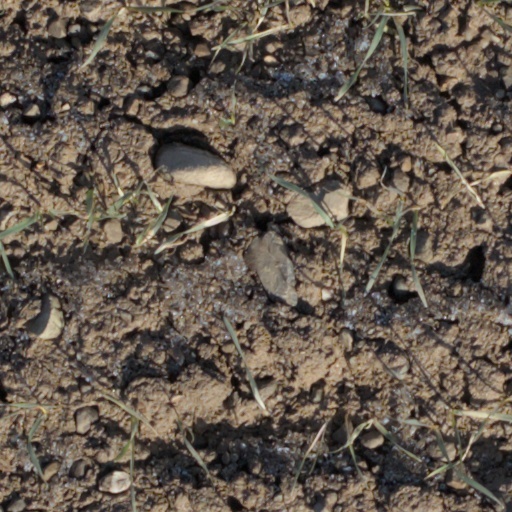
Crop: wheat